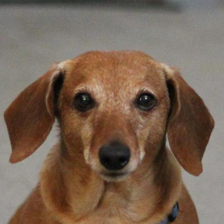
Label: animals